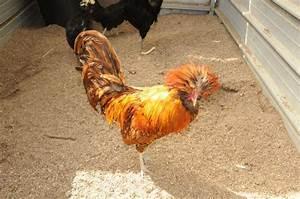
chicken